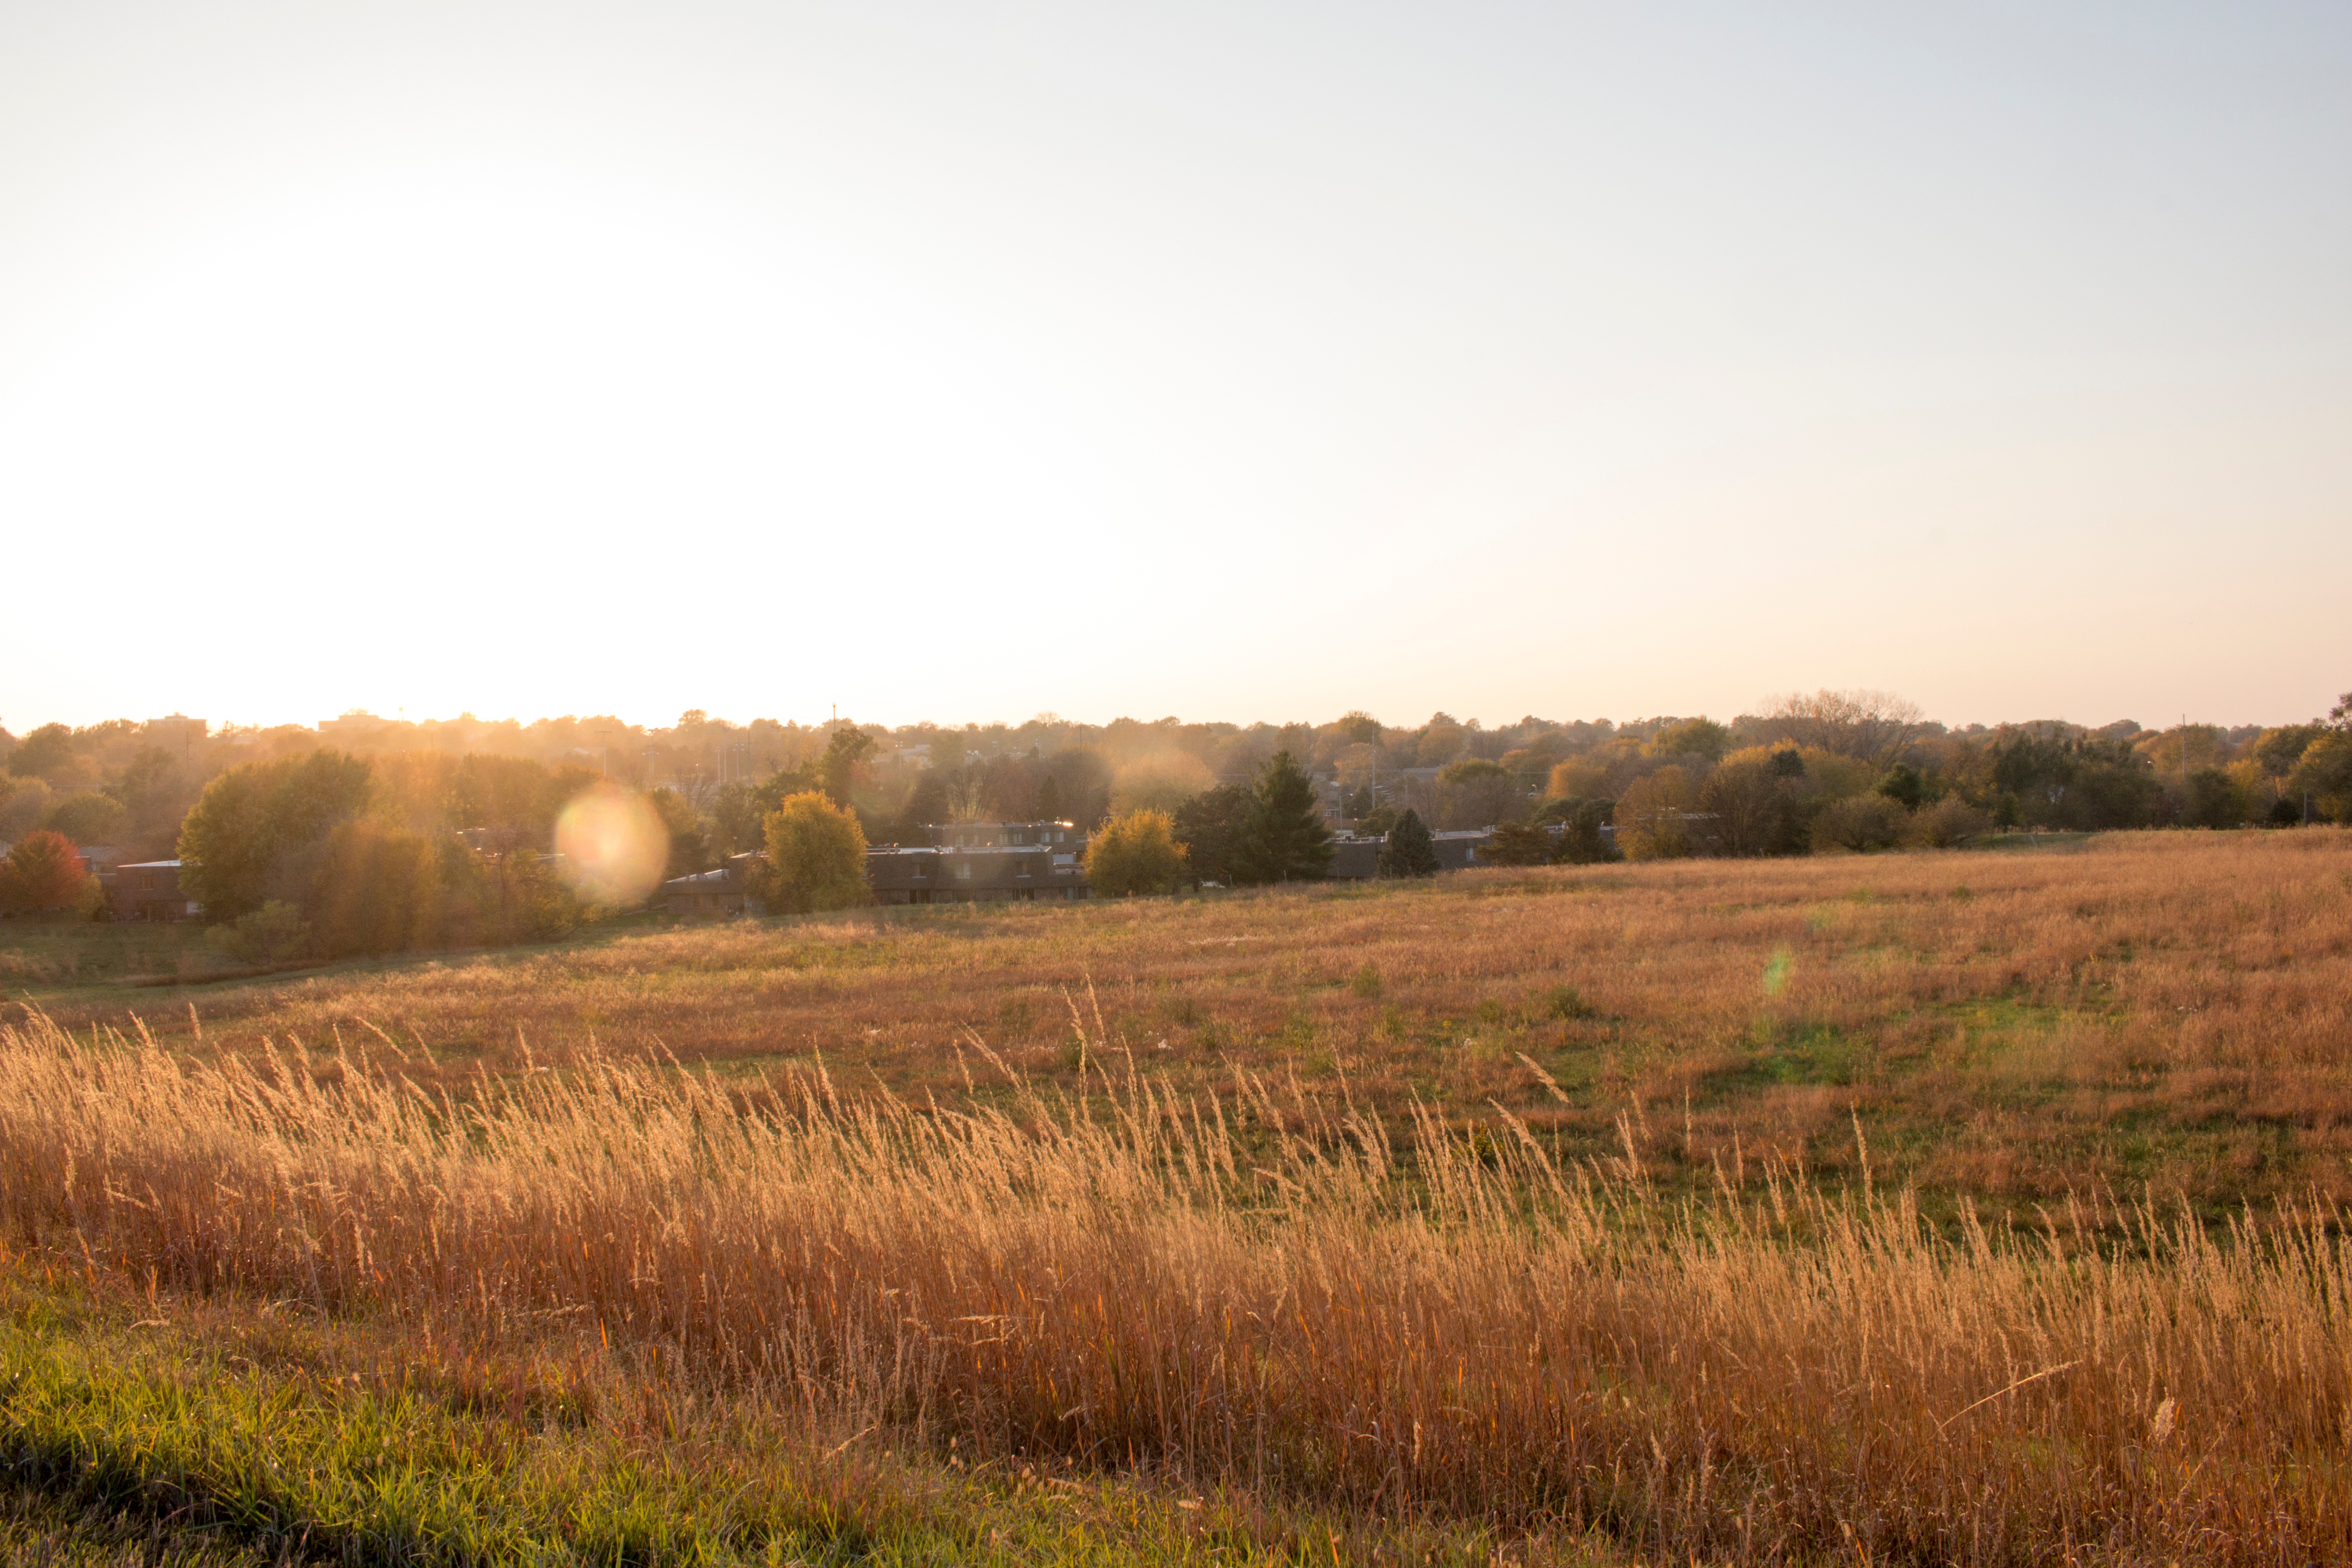
landscape, tree, nature, grass, horizon, marsh, field, farm, meadow, prairie, sunlight, morning, hill, dawn, pasture, autumn, agriculture, savanna, plain, grassland, wetland, habitat, ecosystem, steppe, rural area, natural environment, atmospheric phenomenon, grass family